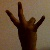
The image shows a hand gesture representing the number 7 in Indian Sign Language.